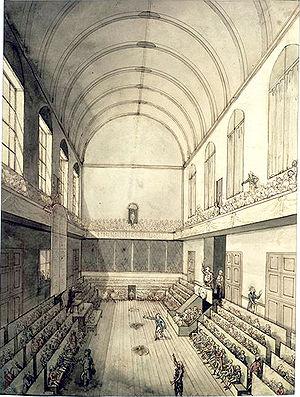
L'assemblée législative siégeant dans la salle du manège le 10 août 1792.
Cet article présente la succession des gouvernements de la France depuis le couronnement d'Hugues Capet jusqu'à aujourd'hui.